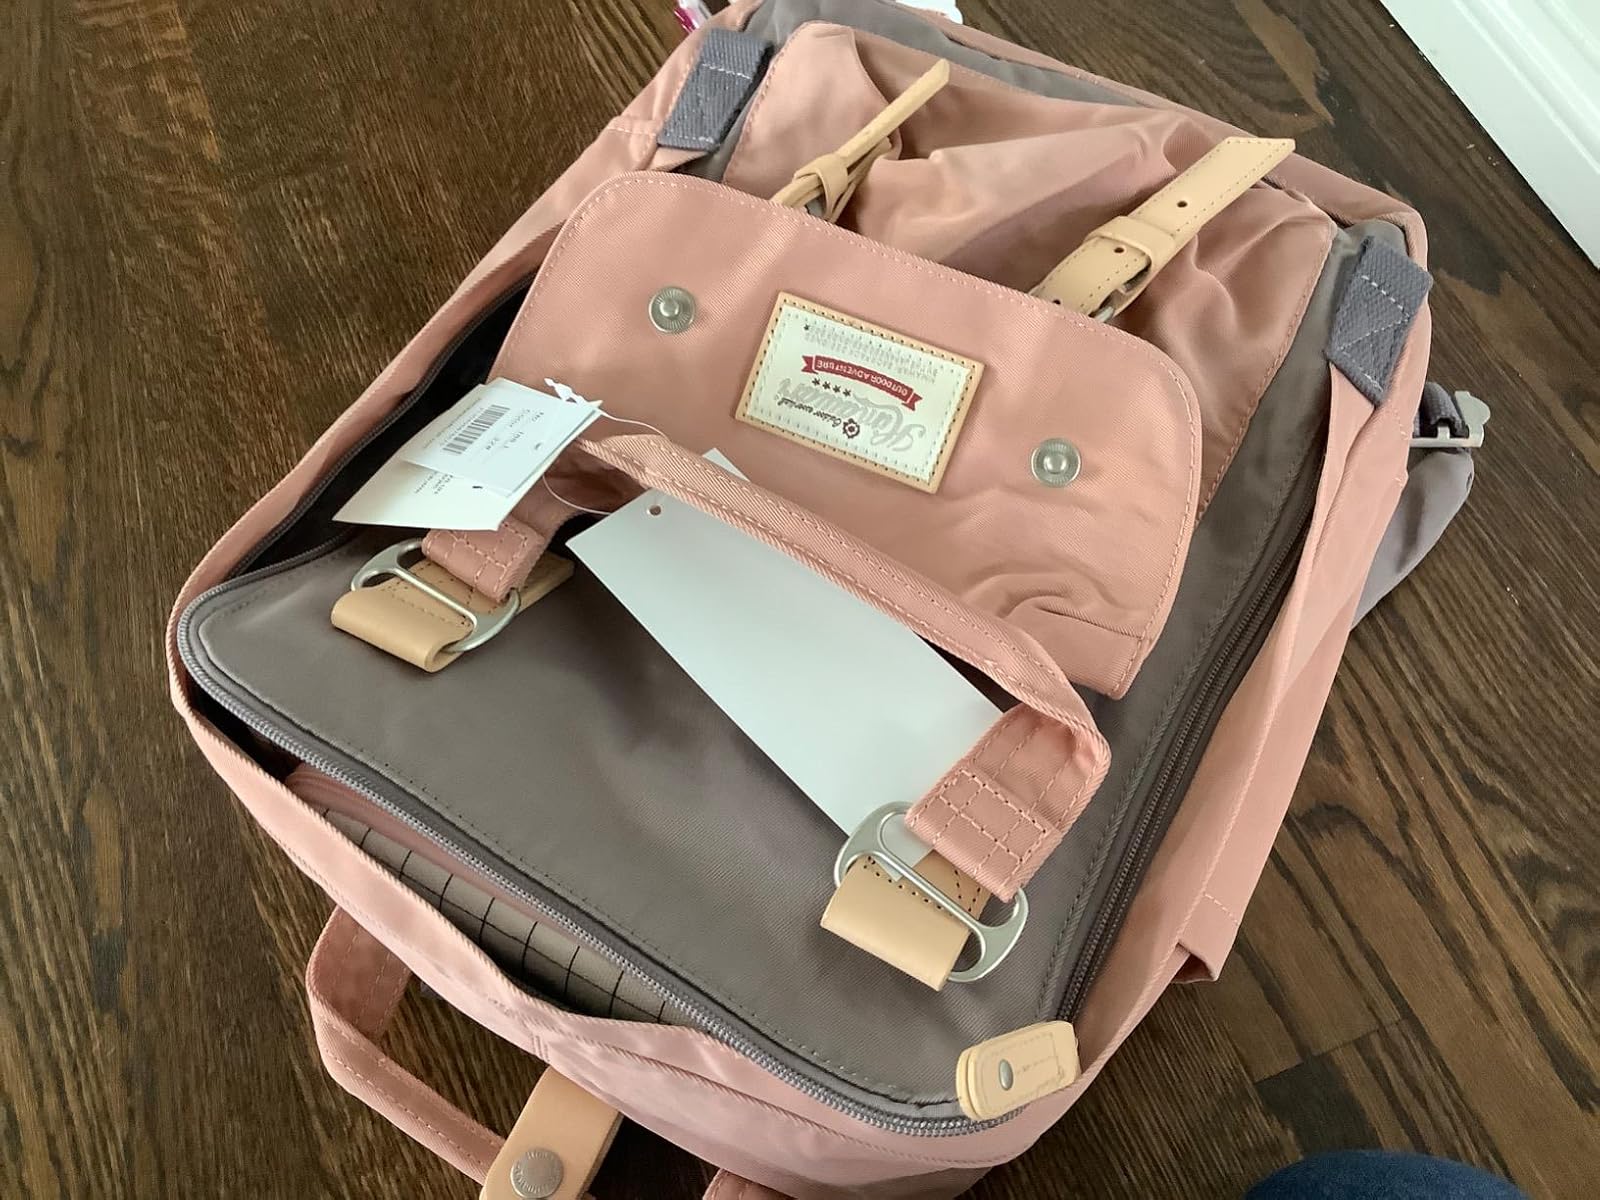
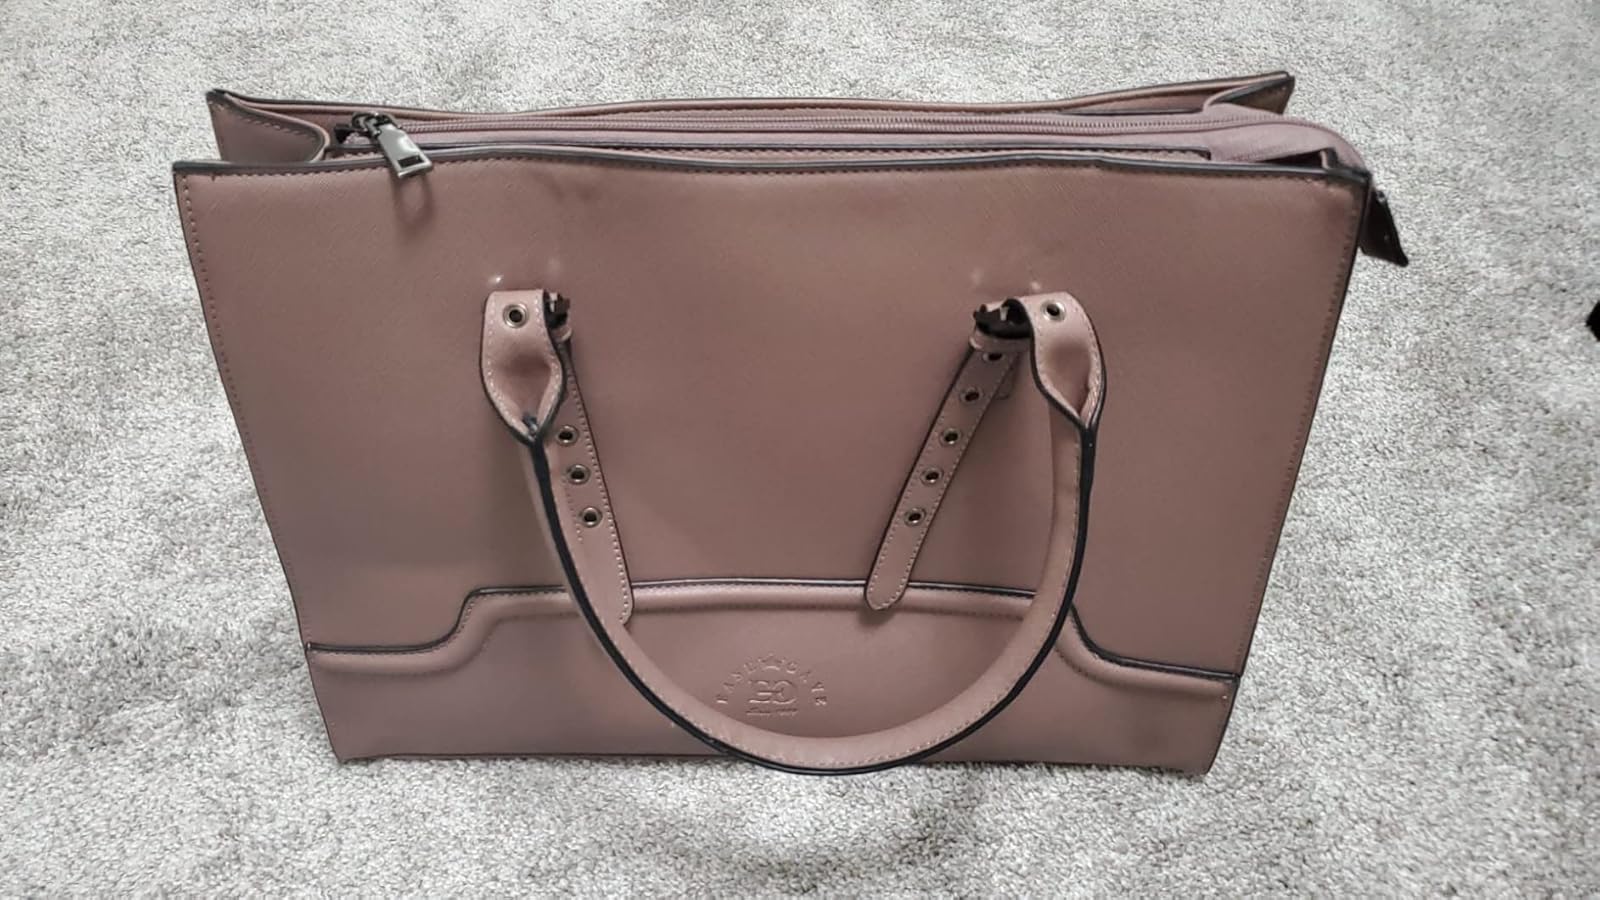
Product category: bag
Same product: no